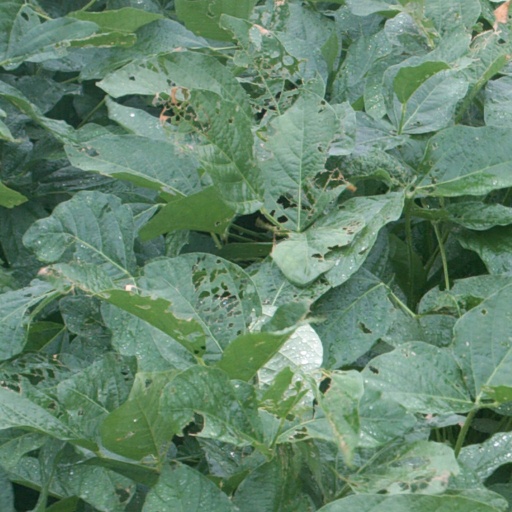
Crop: soybean